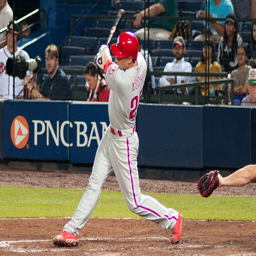
A baseball player holding a bat on a field.
A professional baseball player swings a bat at the plate while a catcher reaches his glove out.
A baseball player swinging a bat at a ball.
A man swings his bat as he runs while a hand reaches to catch the ball behind him.
A baseball player taking a swing at the ball.